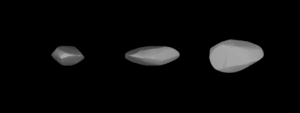
(889) Erynia est un astéroïde évoluant dans la ceinture principale, découvert le 5 mars 1918 par l'astronome allemand Max Wolf depuis l'observatoire du Königstuhl.